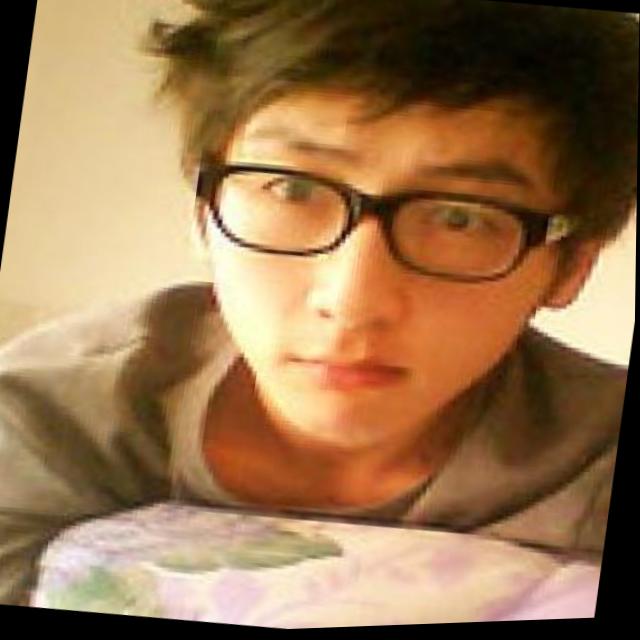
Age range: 21-44